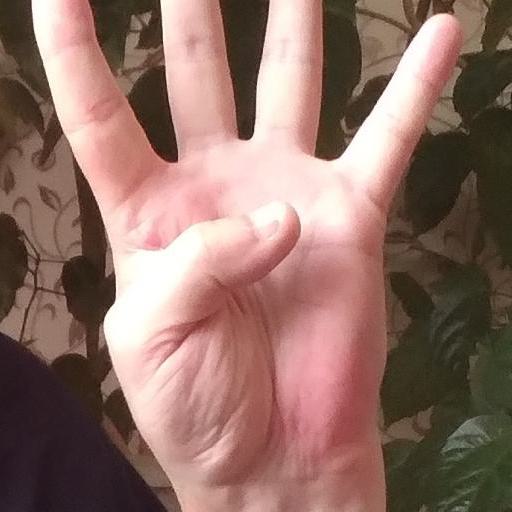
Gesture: four